Vercors massif

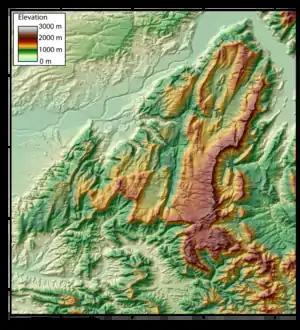
DEM of the Vercors massif

The Vercors Massif is known as "the fortress" or as "the French dolomites" because of its geomorphology. The massif is likened to a plateau: the fall from the massif to its inner valleys is a few hundred metres, while the fall to the surrounding areas is between and .